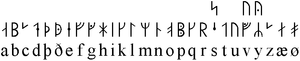
Futhark, variante médiévale, incluant l'alphabet latin. (copié du suédois) Svenska: Medeltida runor. Italiano: Alfabeto runico
L’alphabet runique ou futhark — terme formé à partir du nom de ses six premières lettres — est un alphabet qui fut utilisé pour l'écriture de langues germaniques par des peuples parlant ces langues, tels les Scandinaves, les Frisons, les Anglo-Saxons, etc. Il existe aussi des runes hongroises et des runes turques, deux systèmes indépendants.